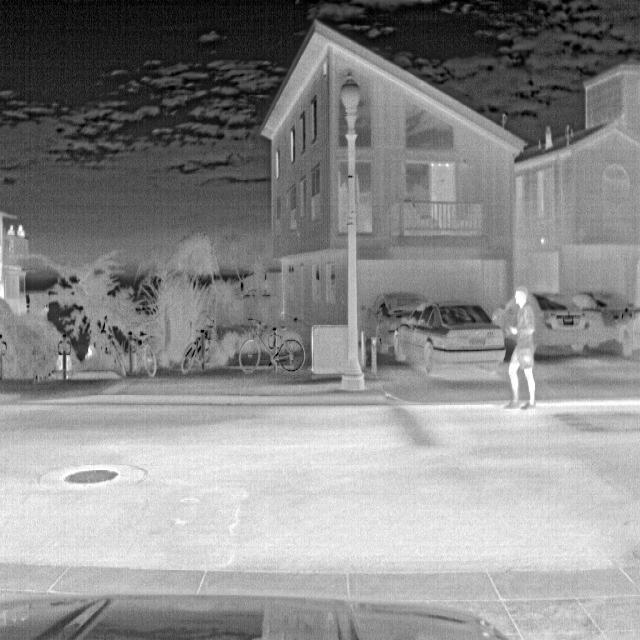
Detected objects:
label: person